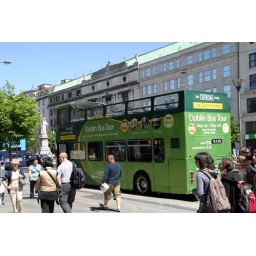
green bus in dublin